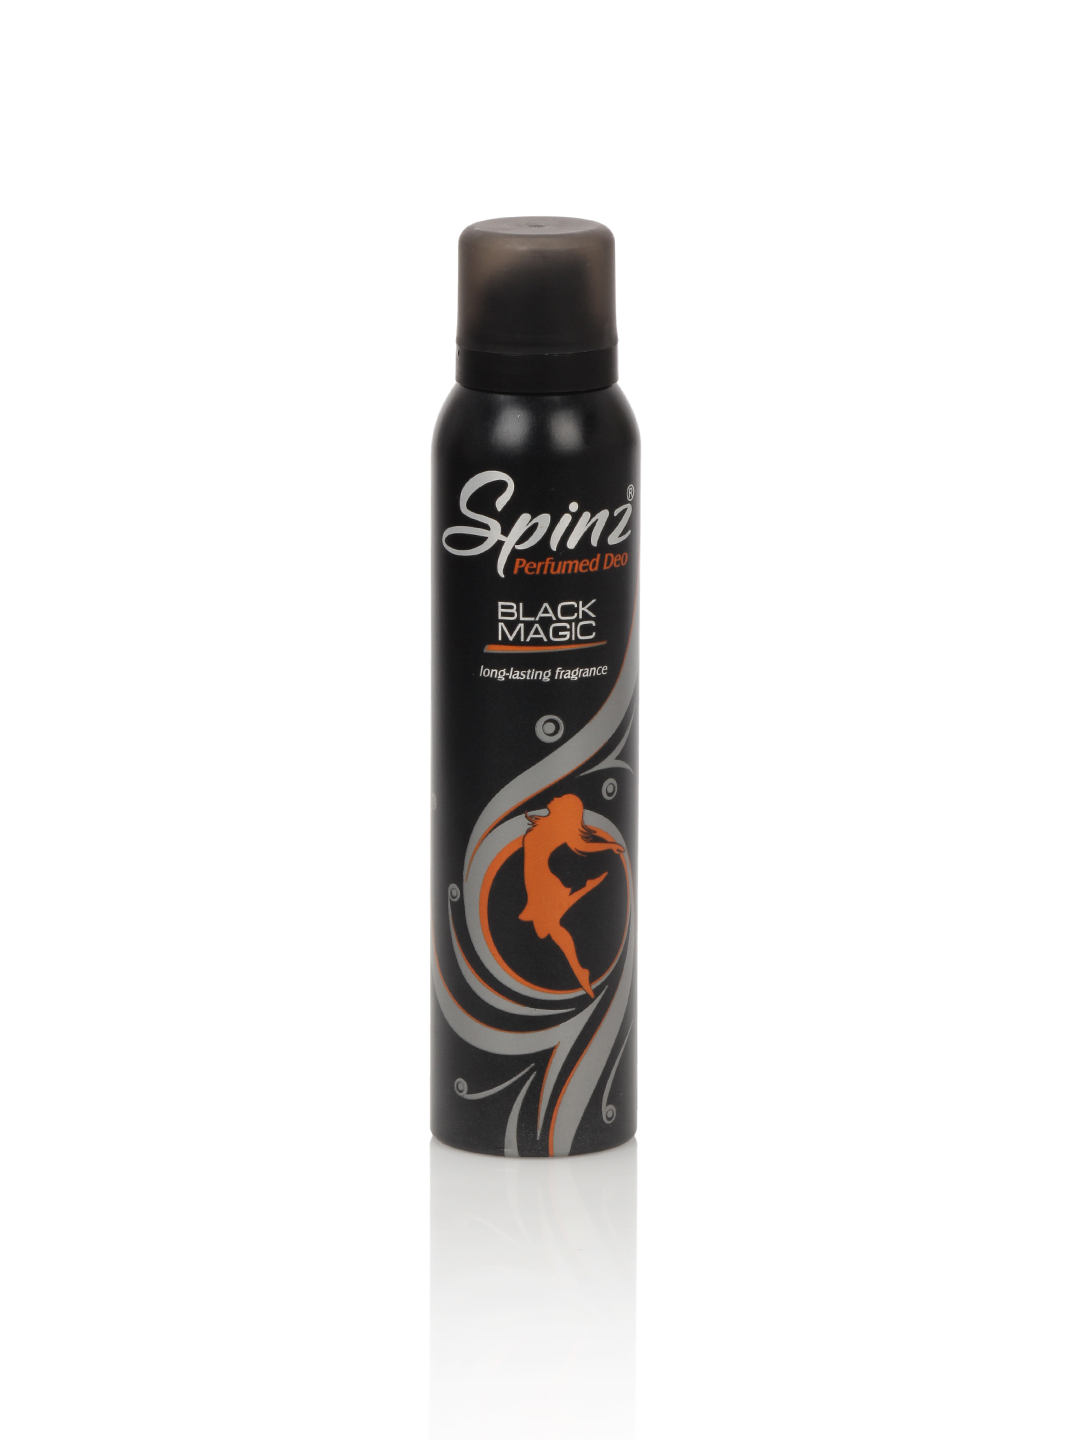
Spinz Women Black Magic Deo
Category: Personal Care / Fragrance / Deodorant
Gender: Women
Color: Black
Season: Spring 2017
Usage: Casual